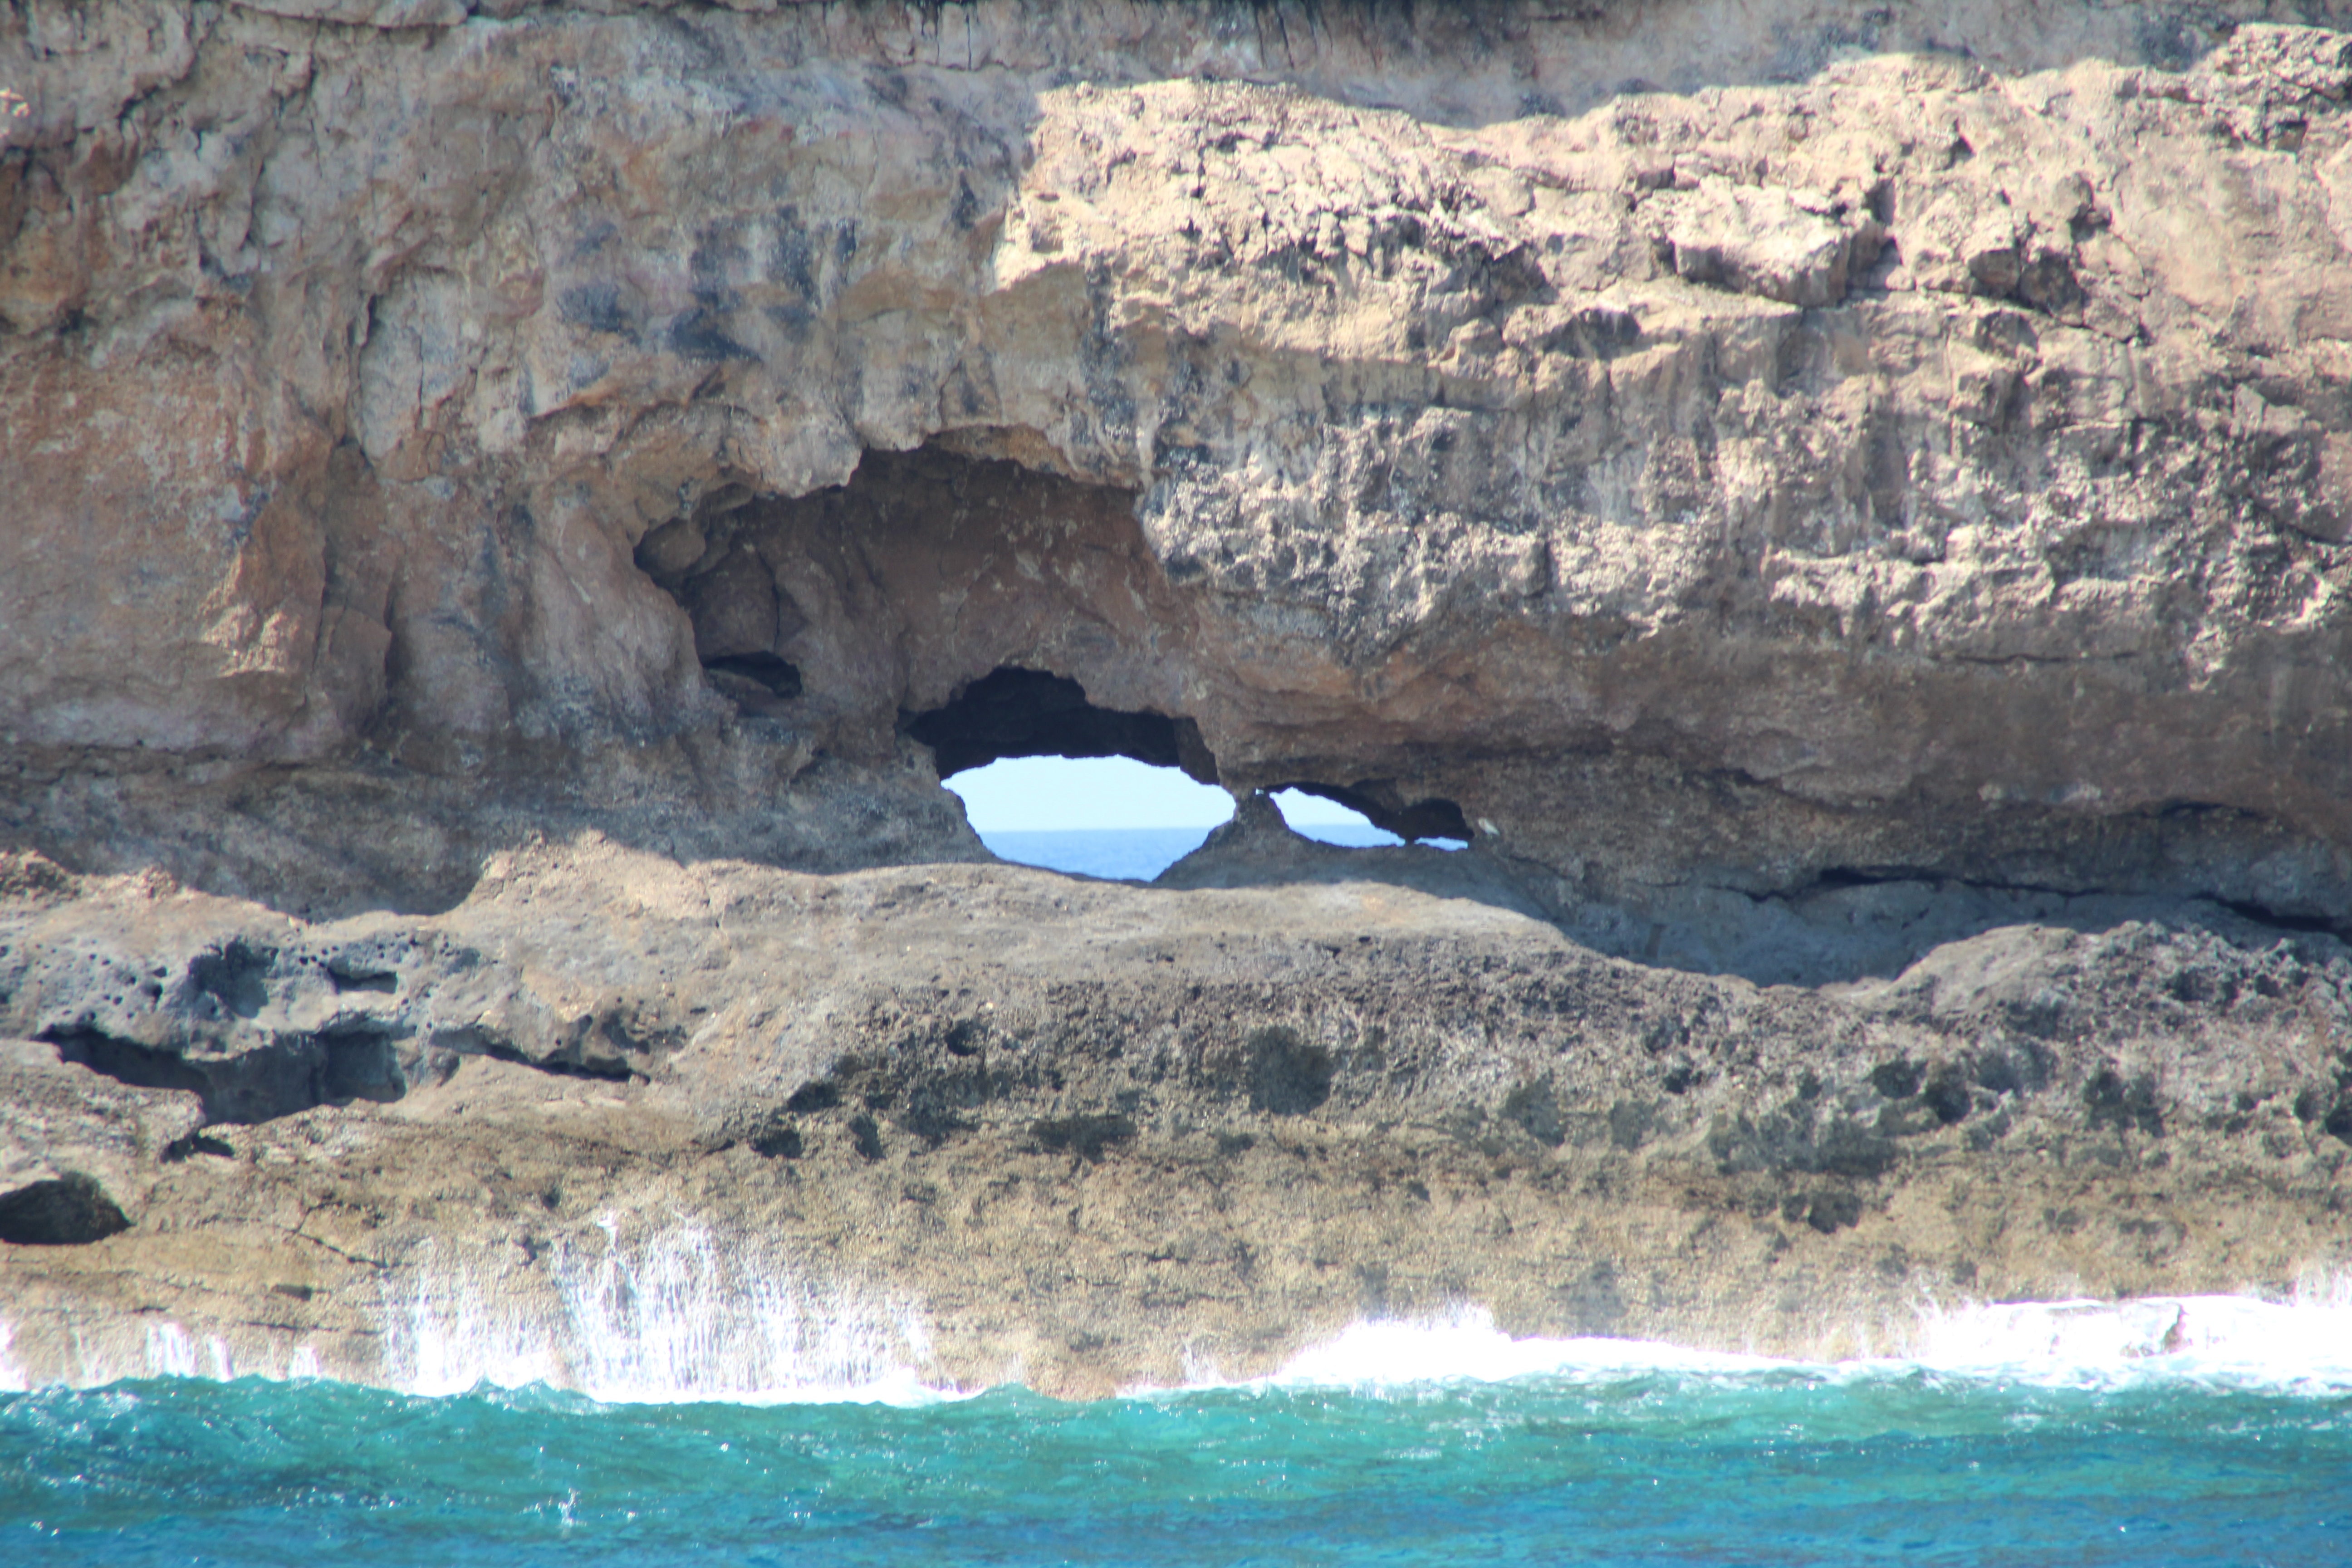
sea, coast, water, nature, rock, view, summer, formation, cliff, seaside, bay, island, tourism, terrain, rocks, landscapes, greece, cape, the coast, landform, sea cave, the cliffs, geographical feature, turbot